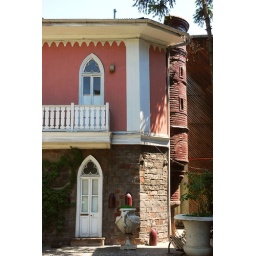
Odd chuch-like doors at the back of this home in Providencia, Santiago, Chile.